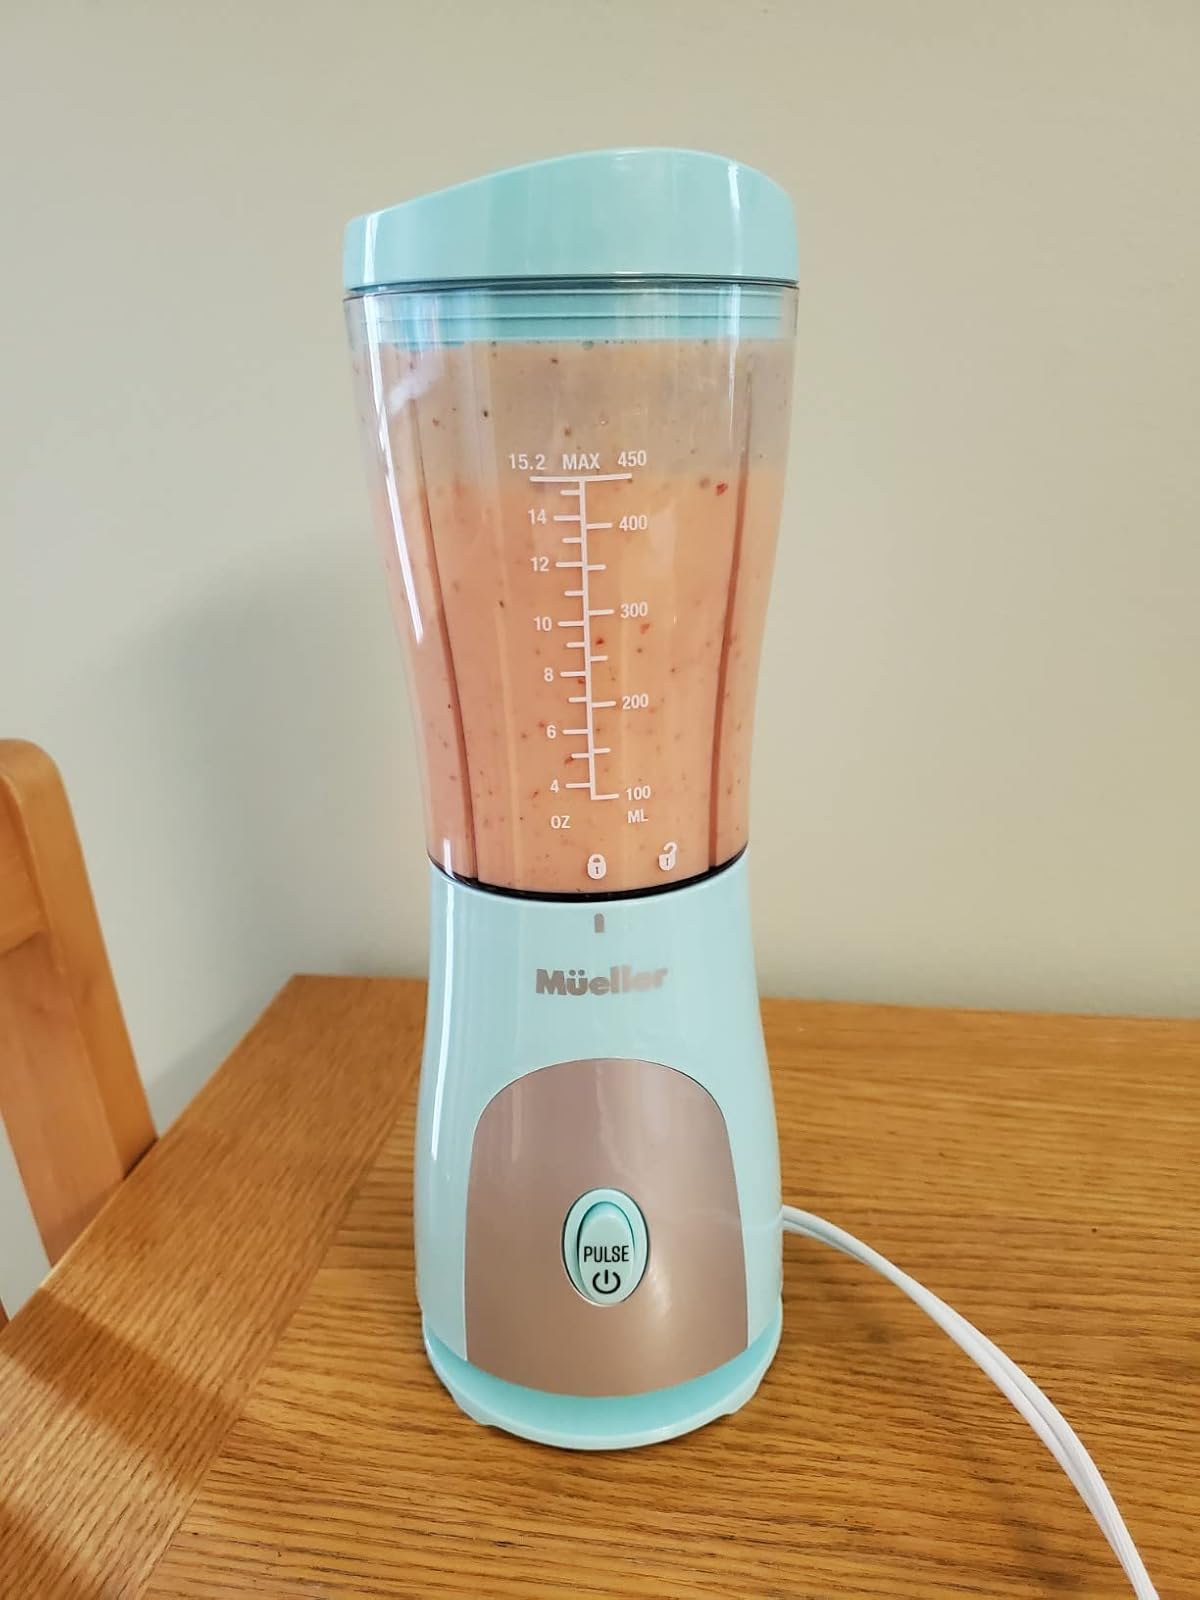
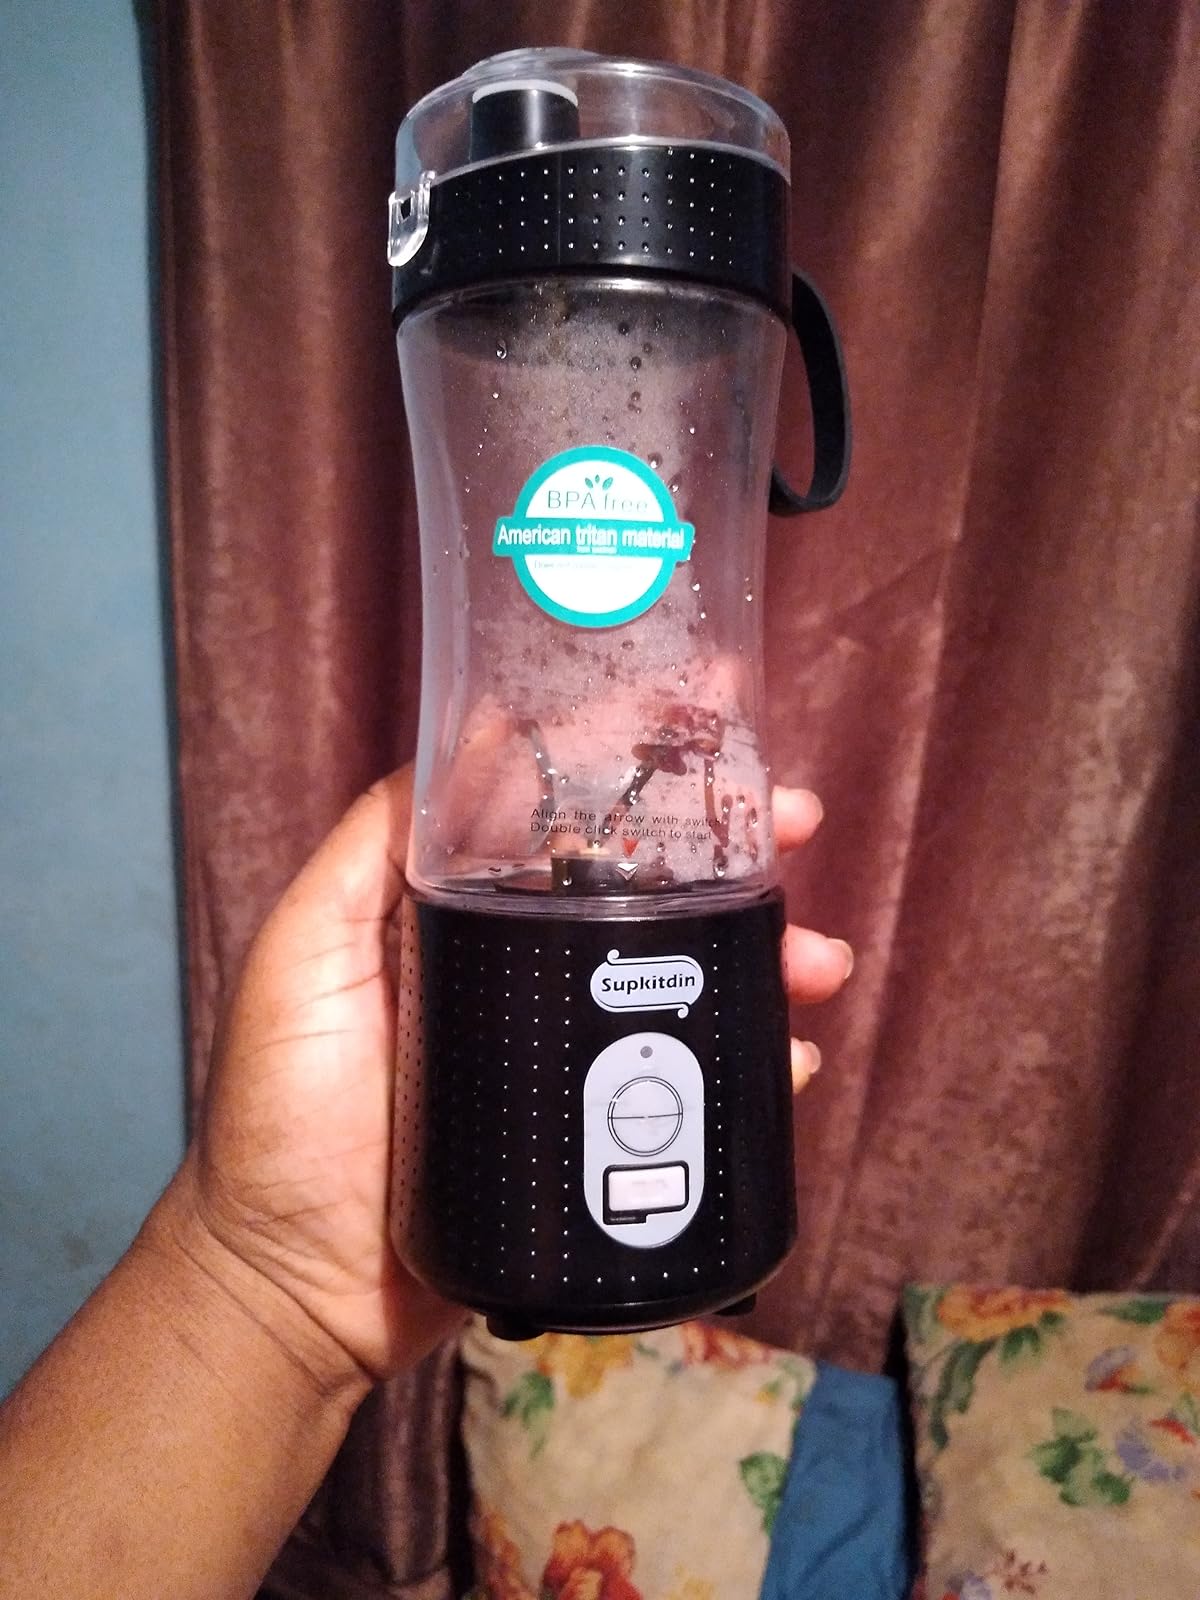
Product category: items_blender
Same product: no